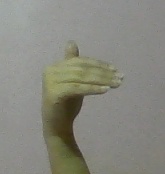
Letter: khaa